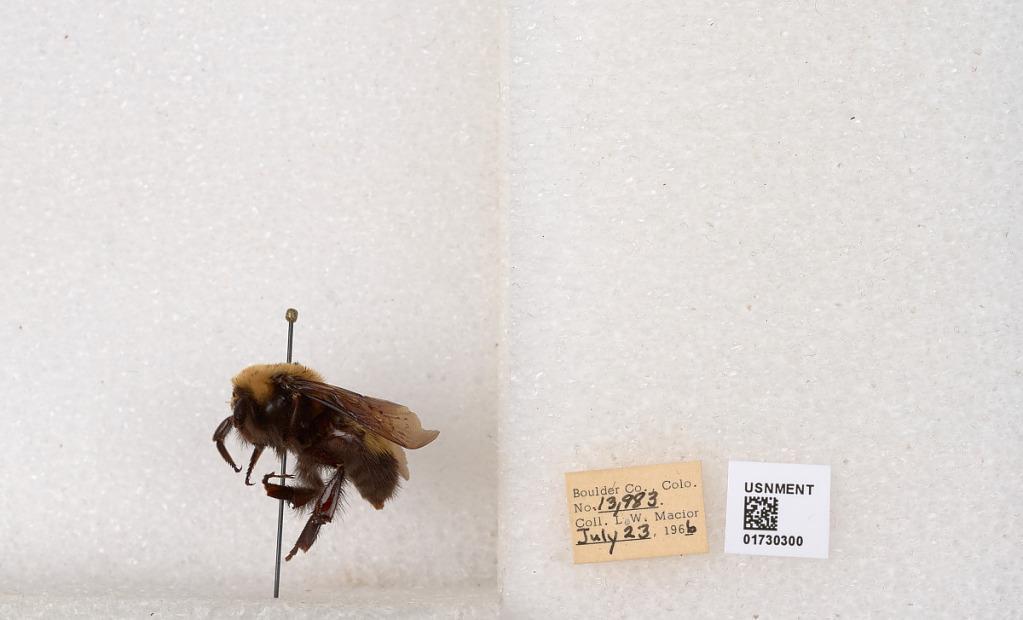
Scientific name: Bombus (Bombus) nevadensis Cresson